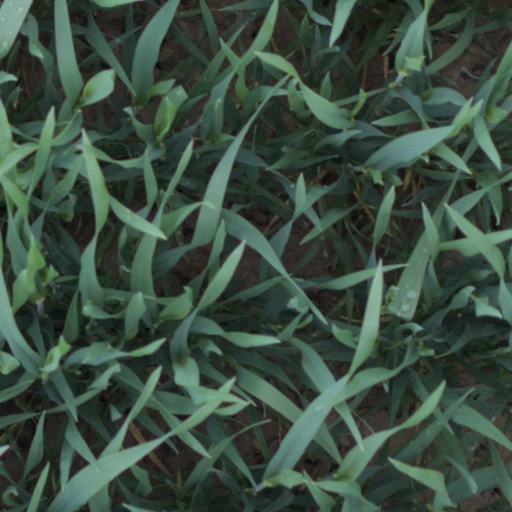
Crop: wheat